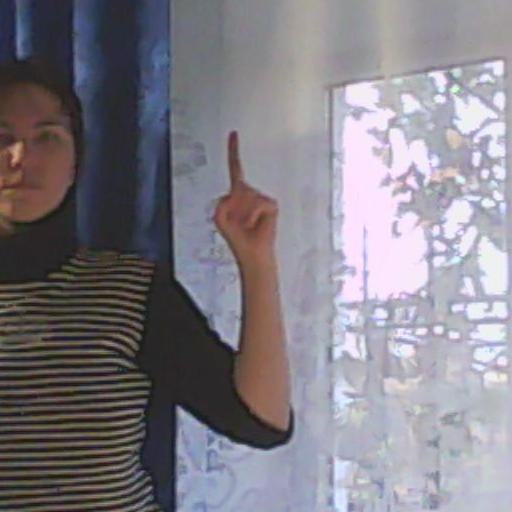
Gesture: one